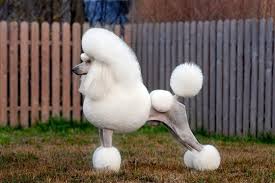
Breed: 200-n000010-miniature_poodle